Franz Clouth

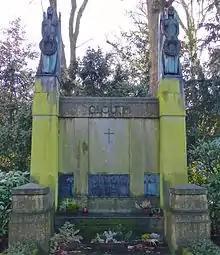
Tomb of Franz Clouth in Melaten-Friedhof

Franz Clouth also engaged in research on rubber processing and storage. He was a municipal politician in Cologne-Longerich and Cologne-Nippes.